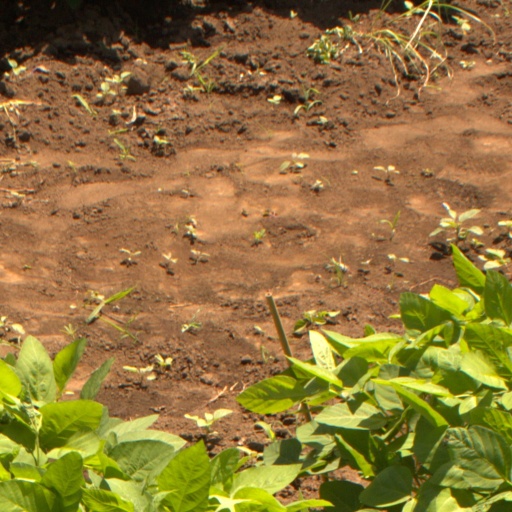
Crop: soybean